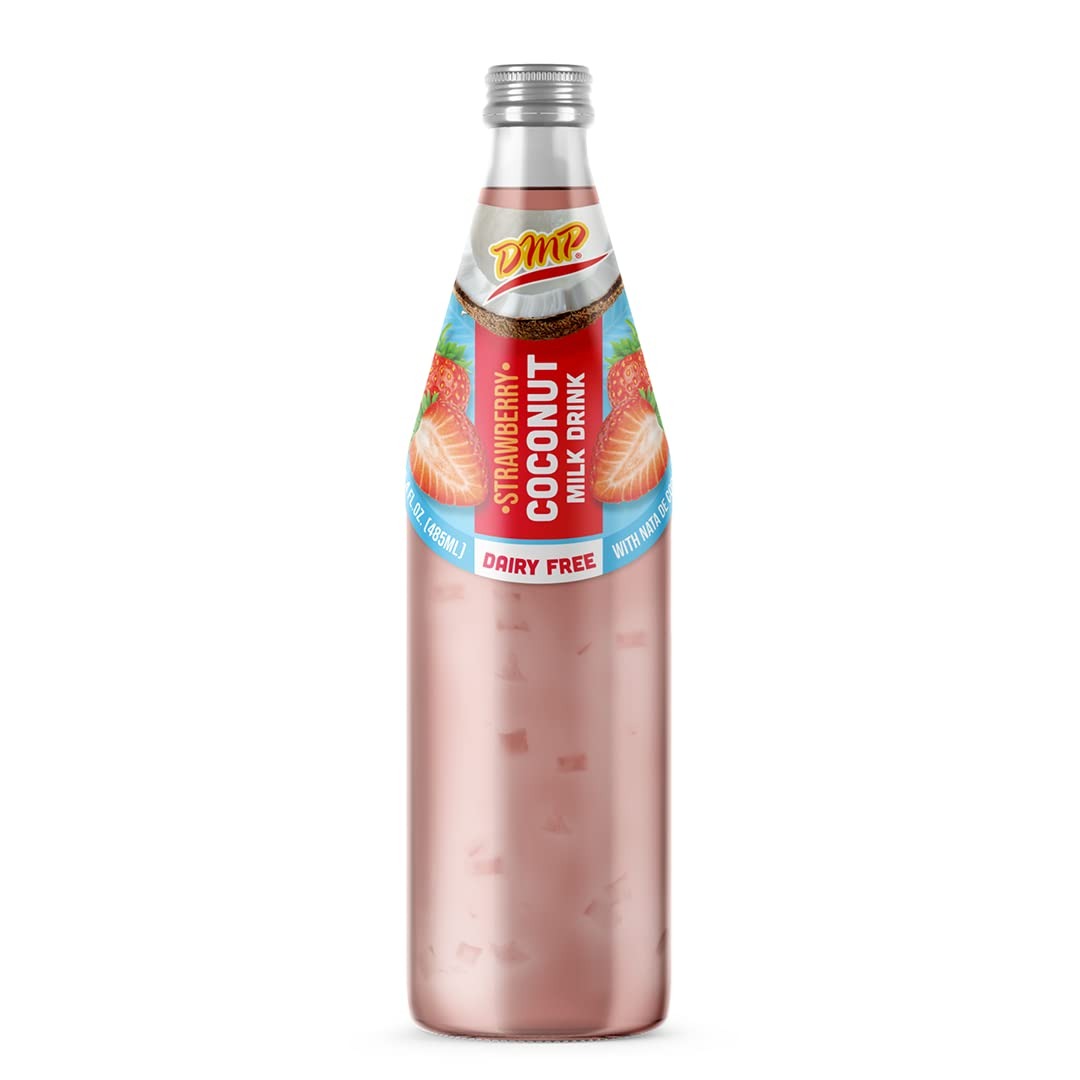
Item Name: De Mi Pais Leche de Coco Sabor a Fresa con Pulpa 16.4oz / Strawberry Flavored Coconut Milk with Pulp 16.4oz (12)
Product Description: De Mi Pais Leche de Coco Sabor a Fresa con Pulpa 16.4oz / Strawberry Flavored Coconut Milk with Pulp 16.4oz
Value: 16.4
Unit: Ounce

Price: 51.39